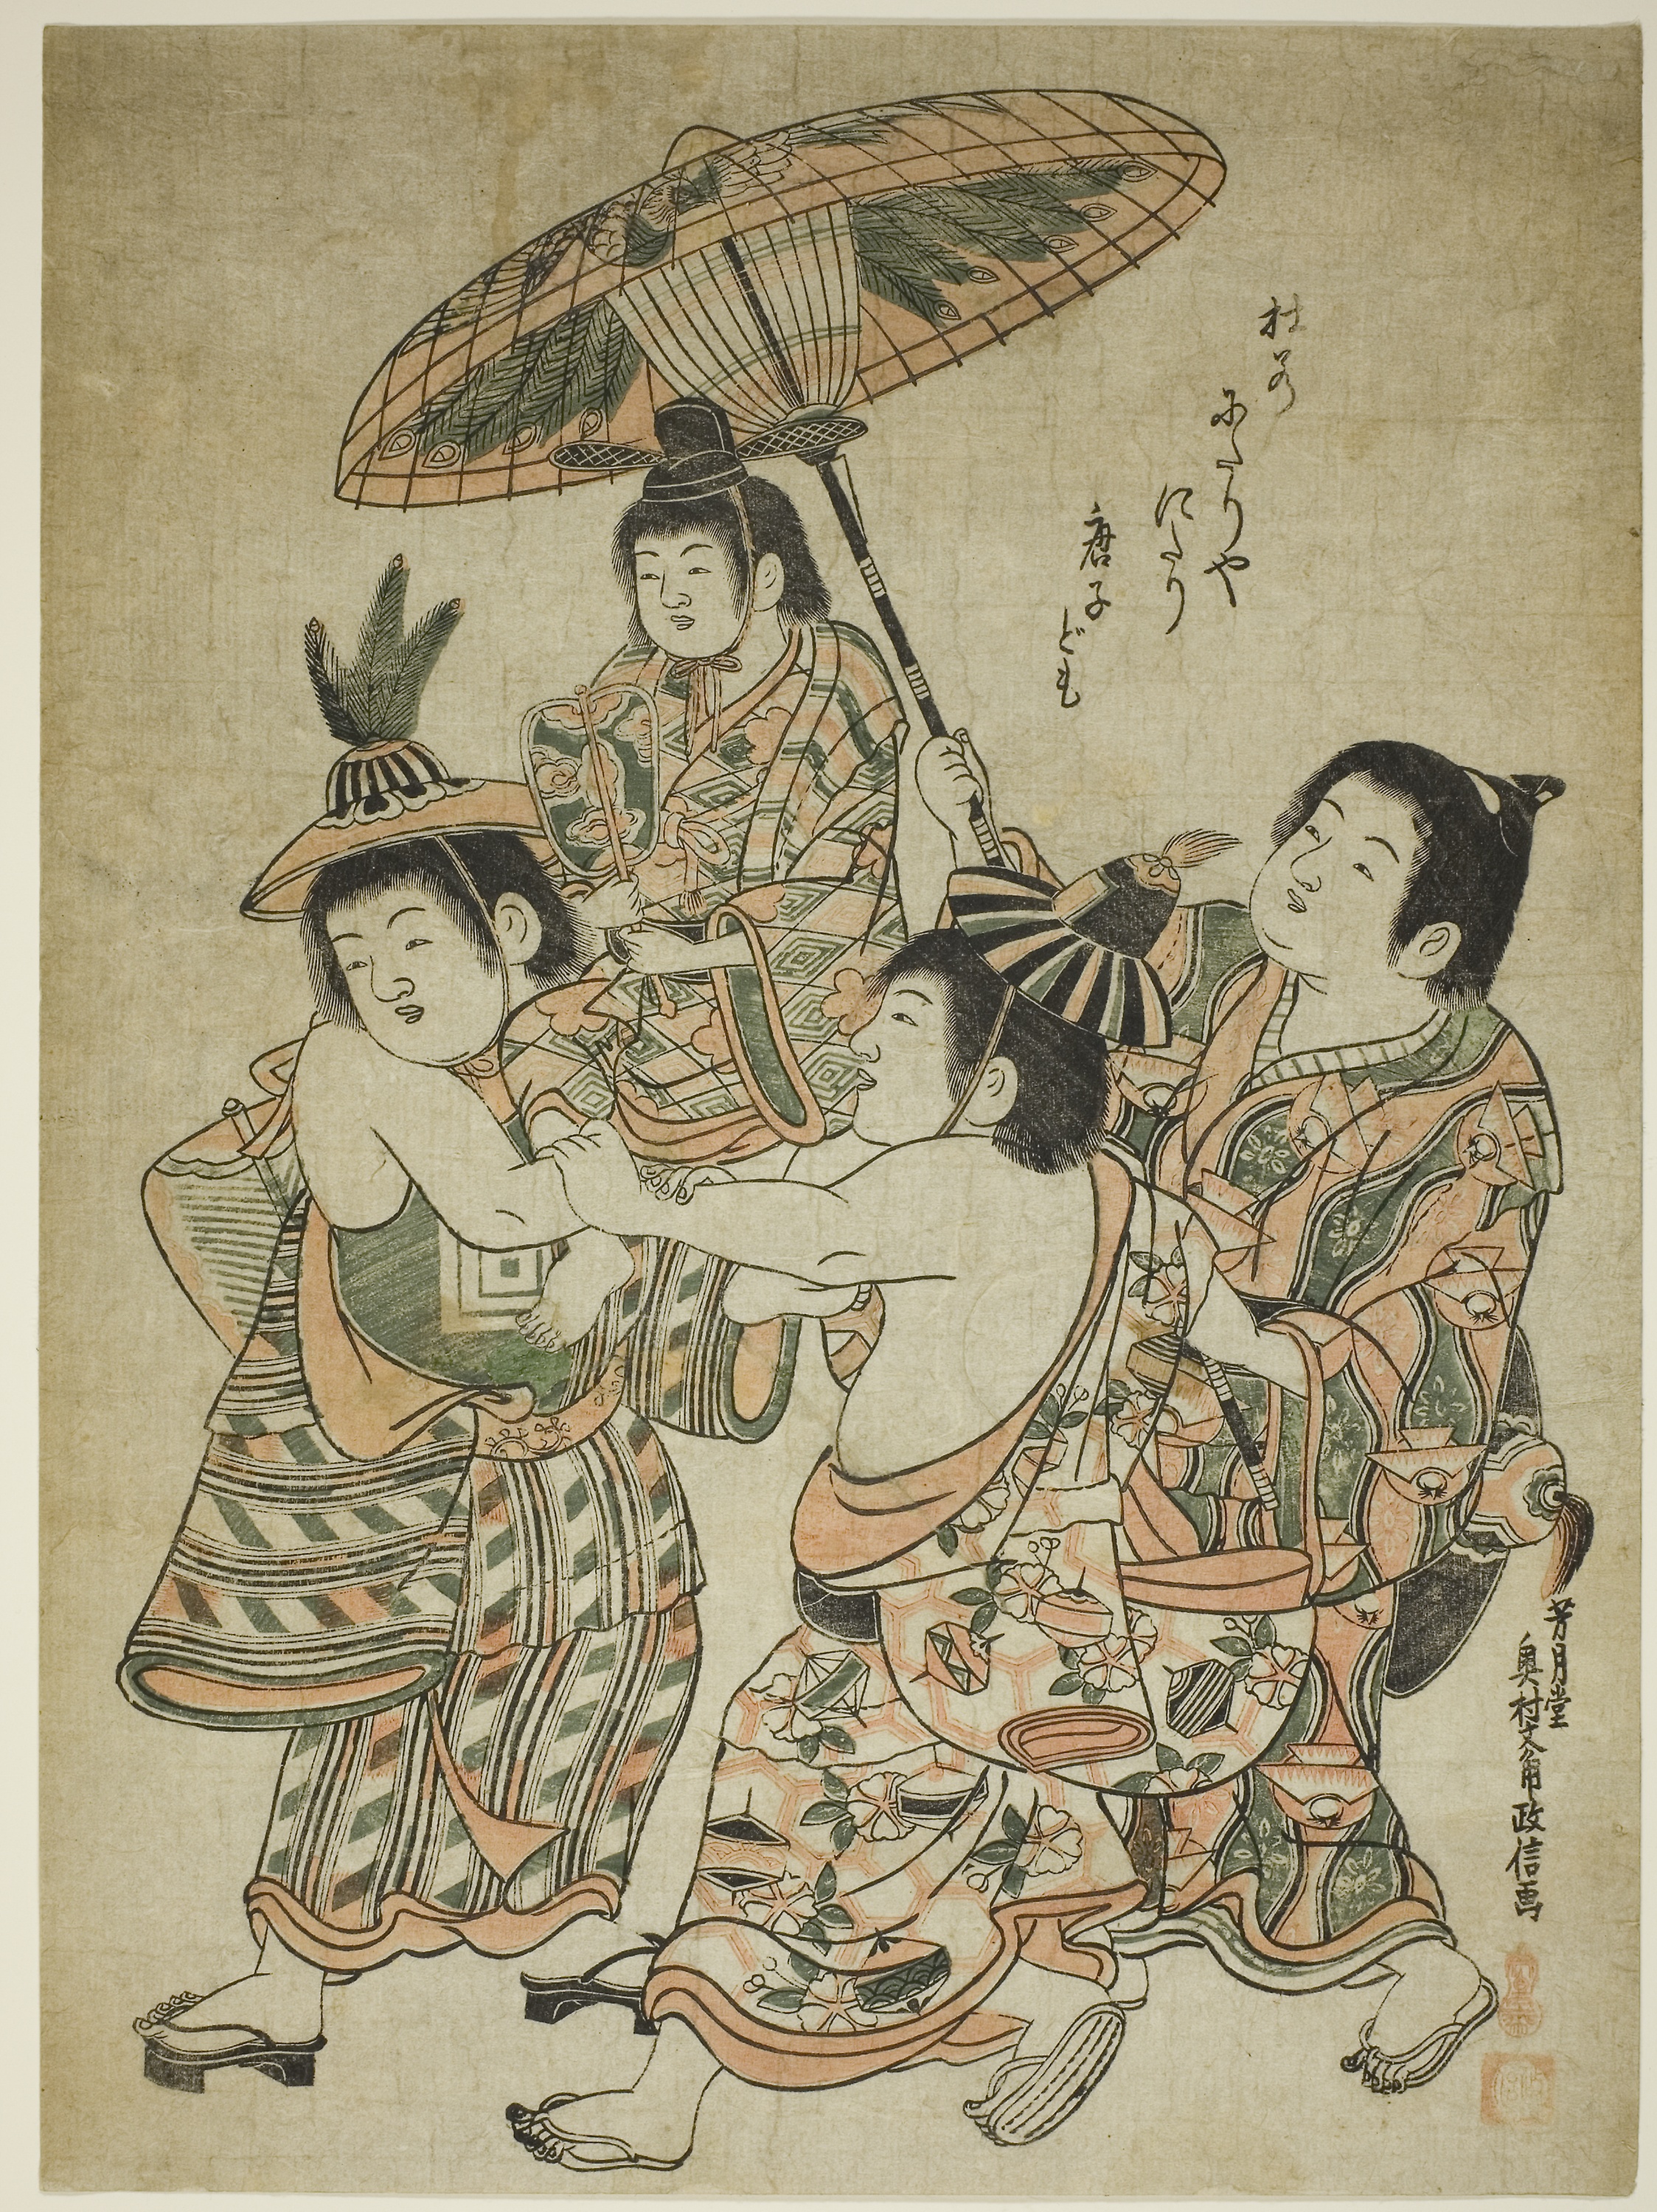
art, illustration, costume design, painting, umbrella, printmaking, drawing